Radio Moldova

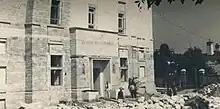
The radio in Chișinău in 1937

The first radio transmission in Moldova was broadcast on November 1, 1928 by the Radiotelephonic Broadcasting Company in Bucharest. On 30 October 1930, in Tiraspol started broadcasting a Soviet radio station of 4 kW whose main purpose was the anti-Romanian propaganda to Moldova between Prut and Dniester. A new radio mast, M. Gorky, built in 1936 in Tiraspol, allowed a greater coverage of the territory of Bessarabia. In that context, in 1937, Chişinău City Hall gave the Romanian Radio Broadcasting Company a building to open the first radio station in Chişinău, to counter Soviet propaganda. Experimental programs began in the early days of June 1939. The transmitter installed by Marconi Company in Chişinău was the best in Romania. The first radio station in Chişinău was "twice stronger than that of Bucharest or that one in Tiraspol" wrote Gazeta Basarabiei in July 1939.